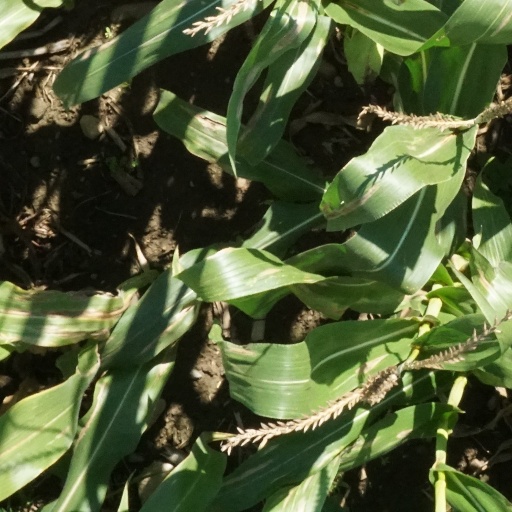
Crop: maize; corn